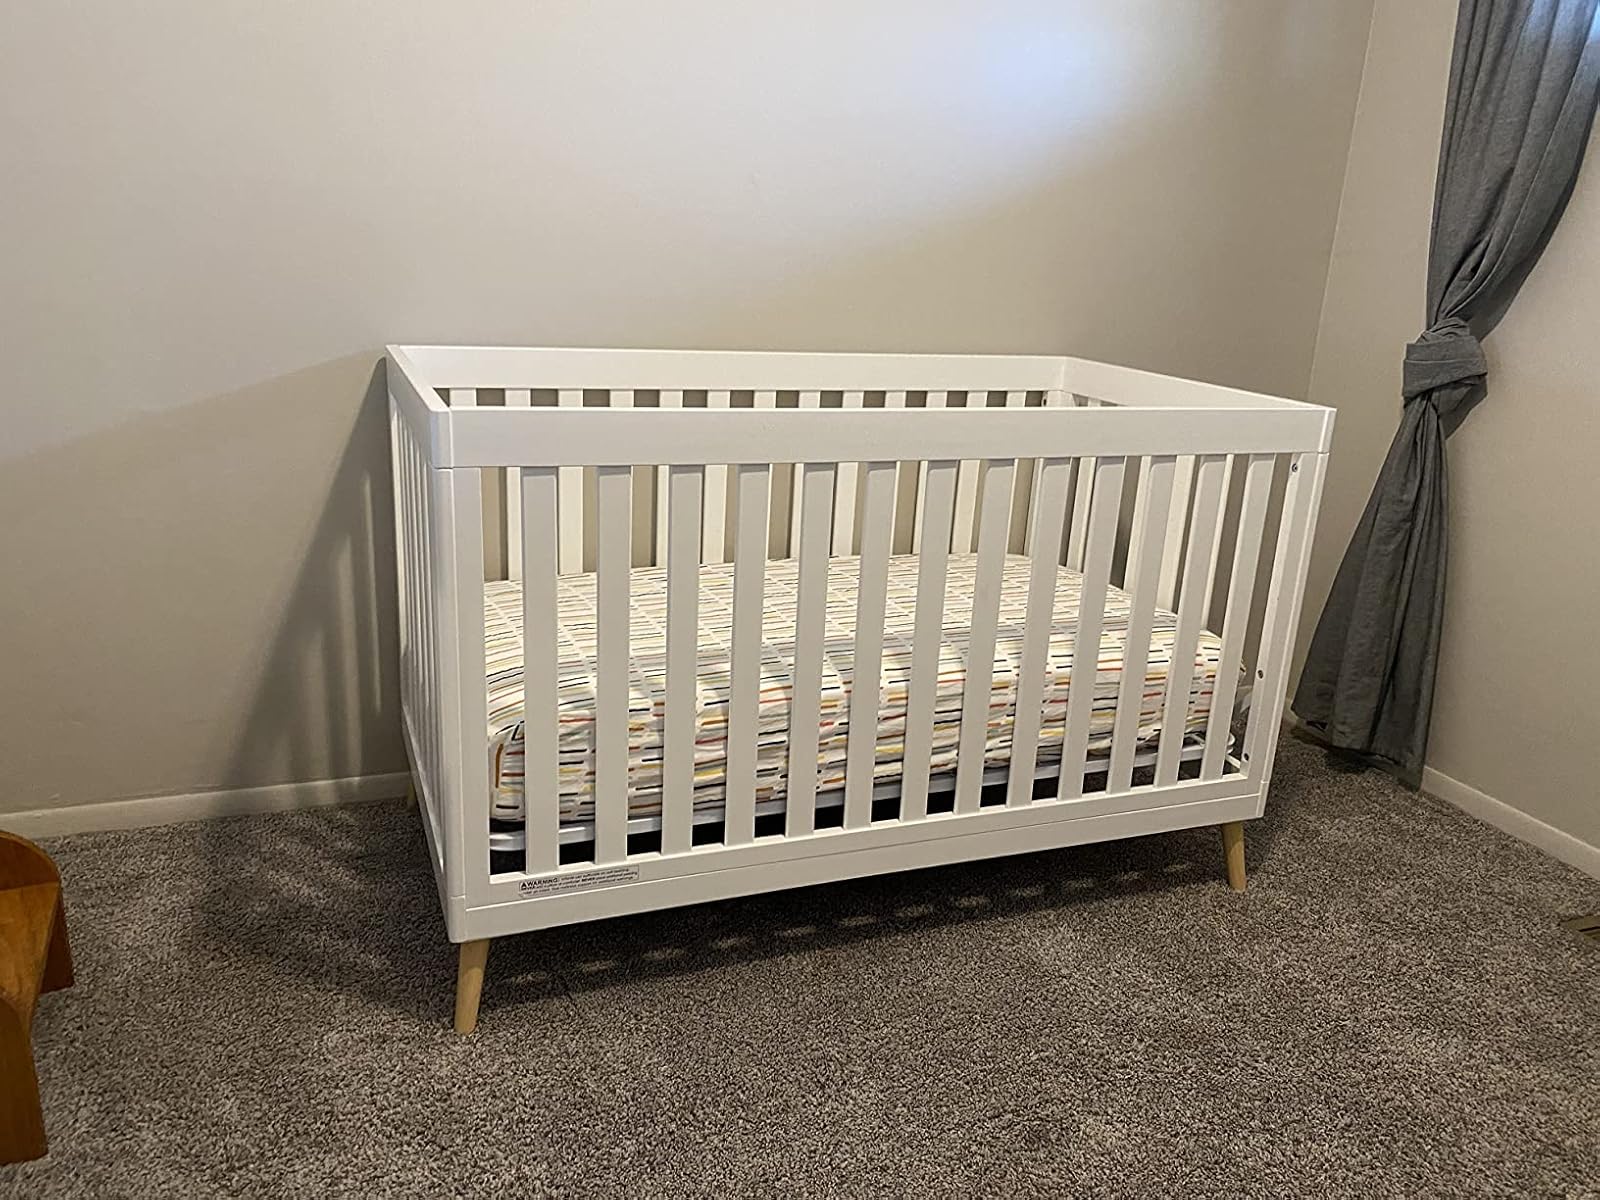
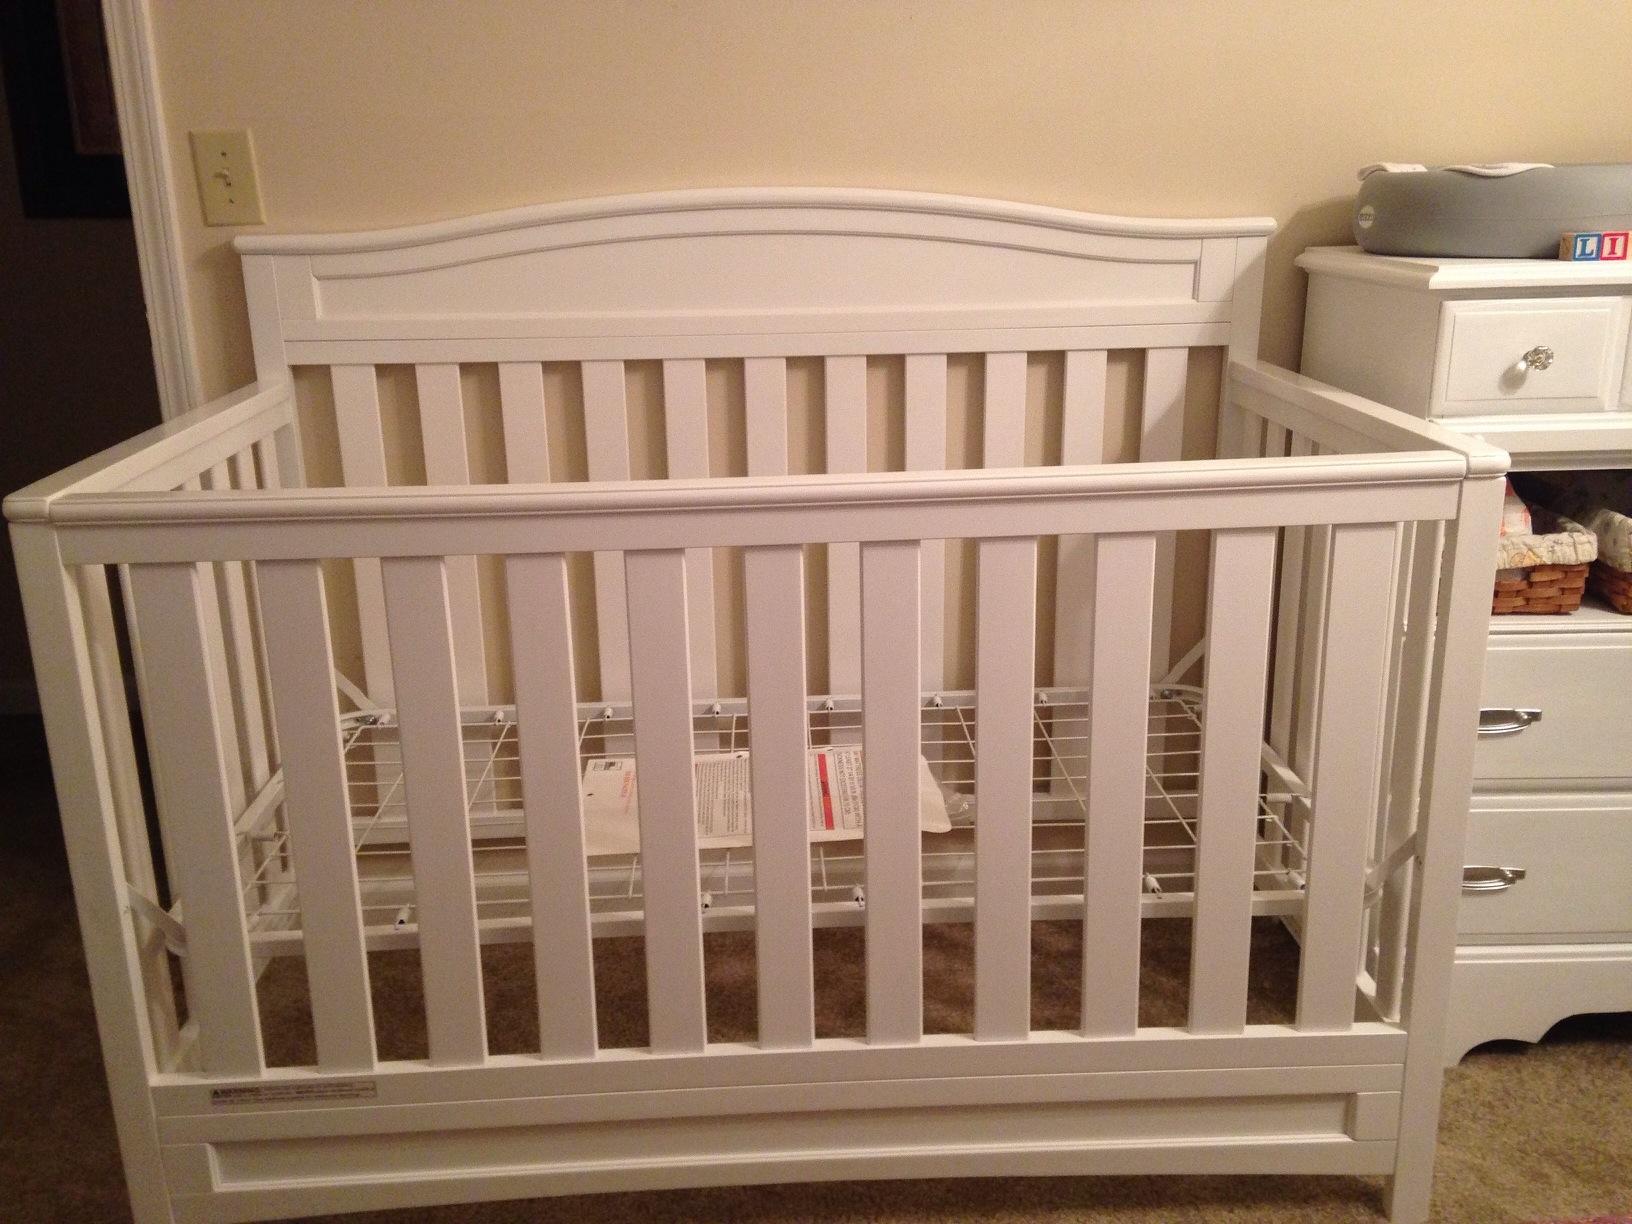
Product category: products_crib
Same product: no